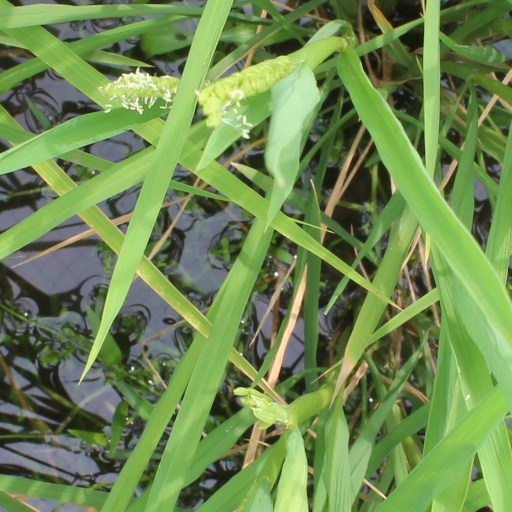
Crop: rice